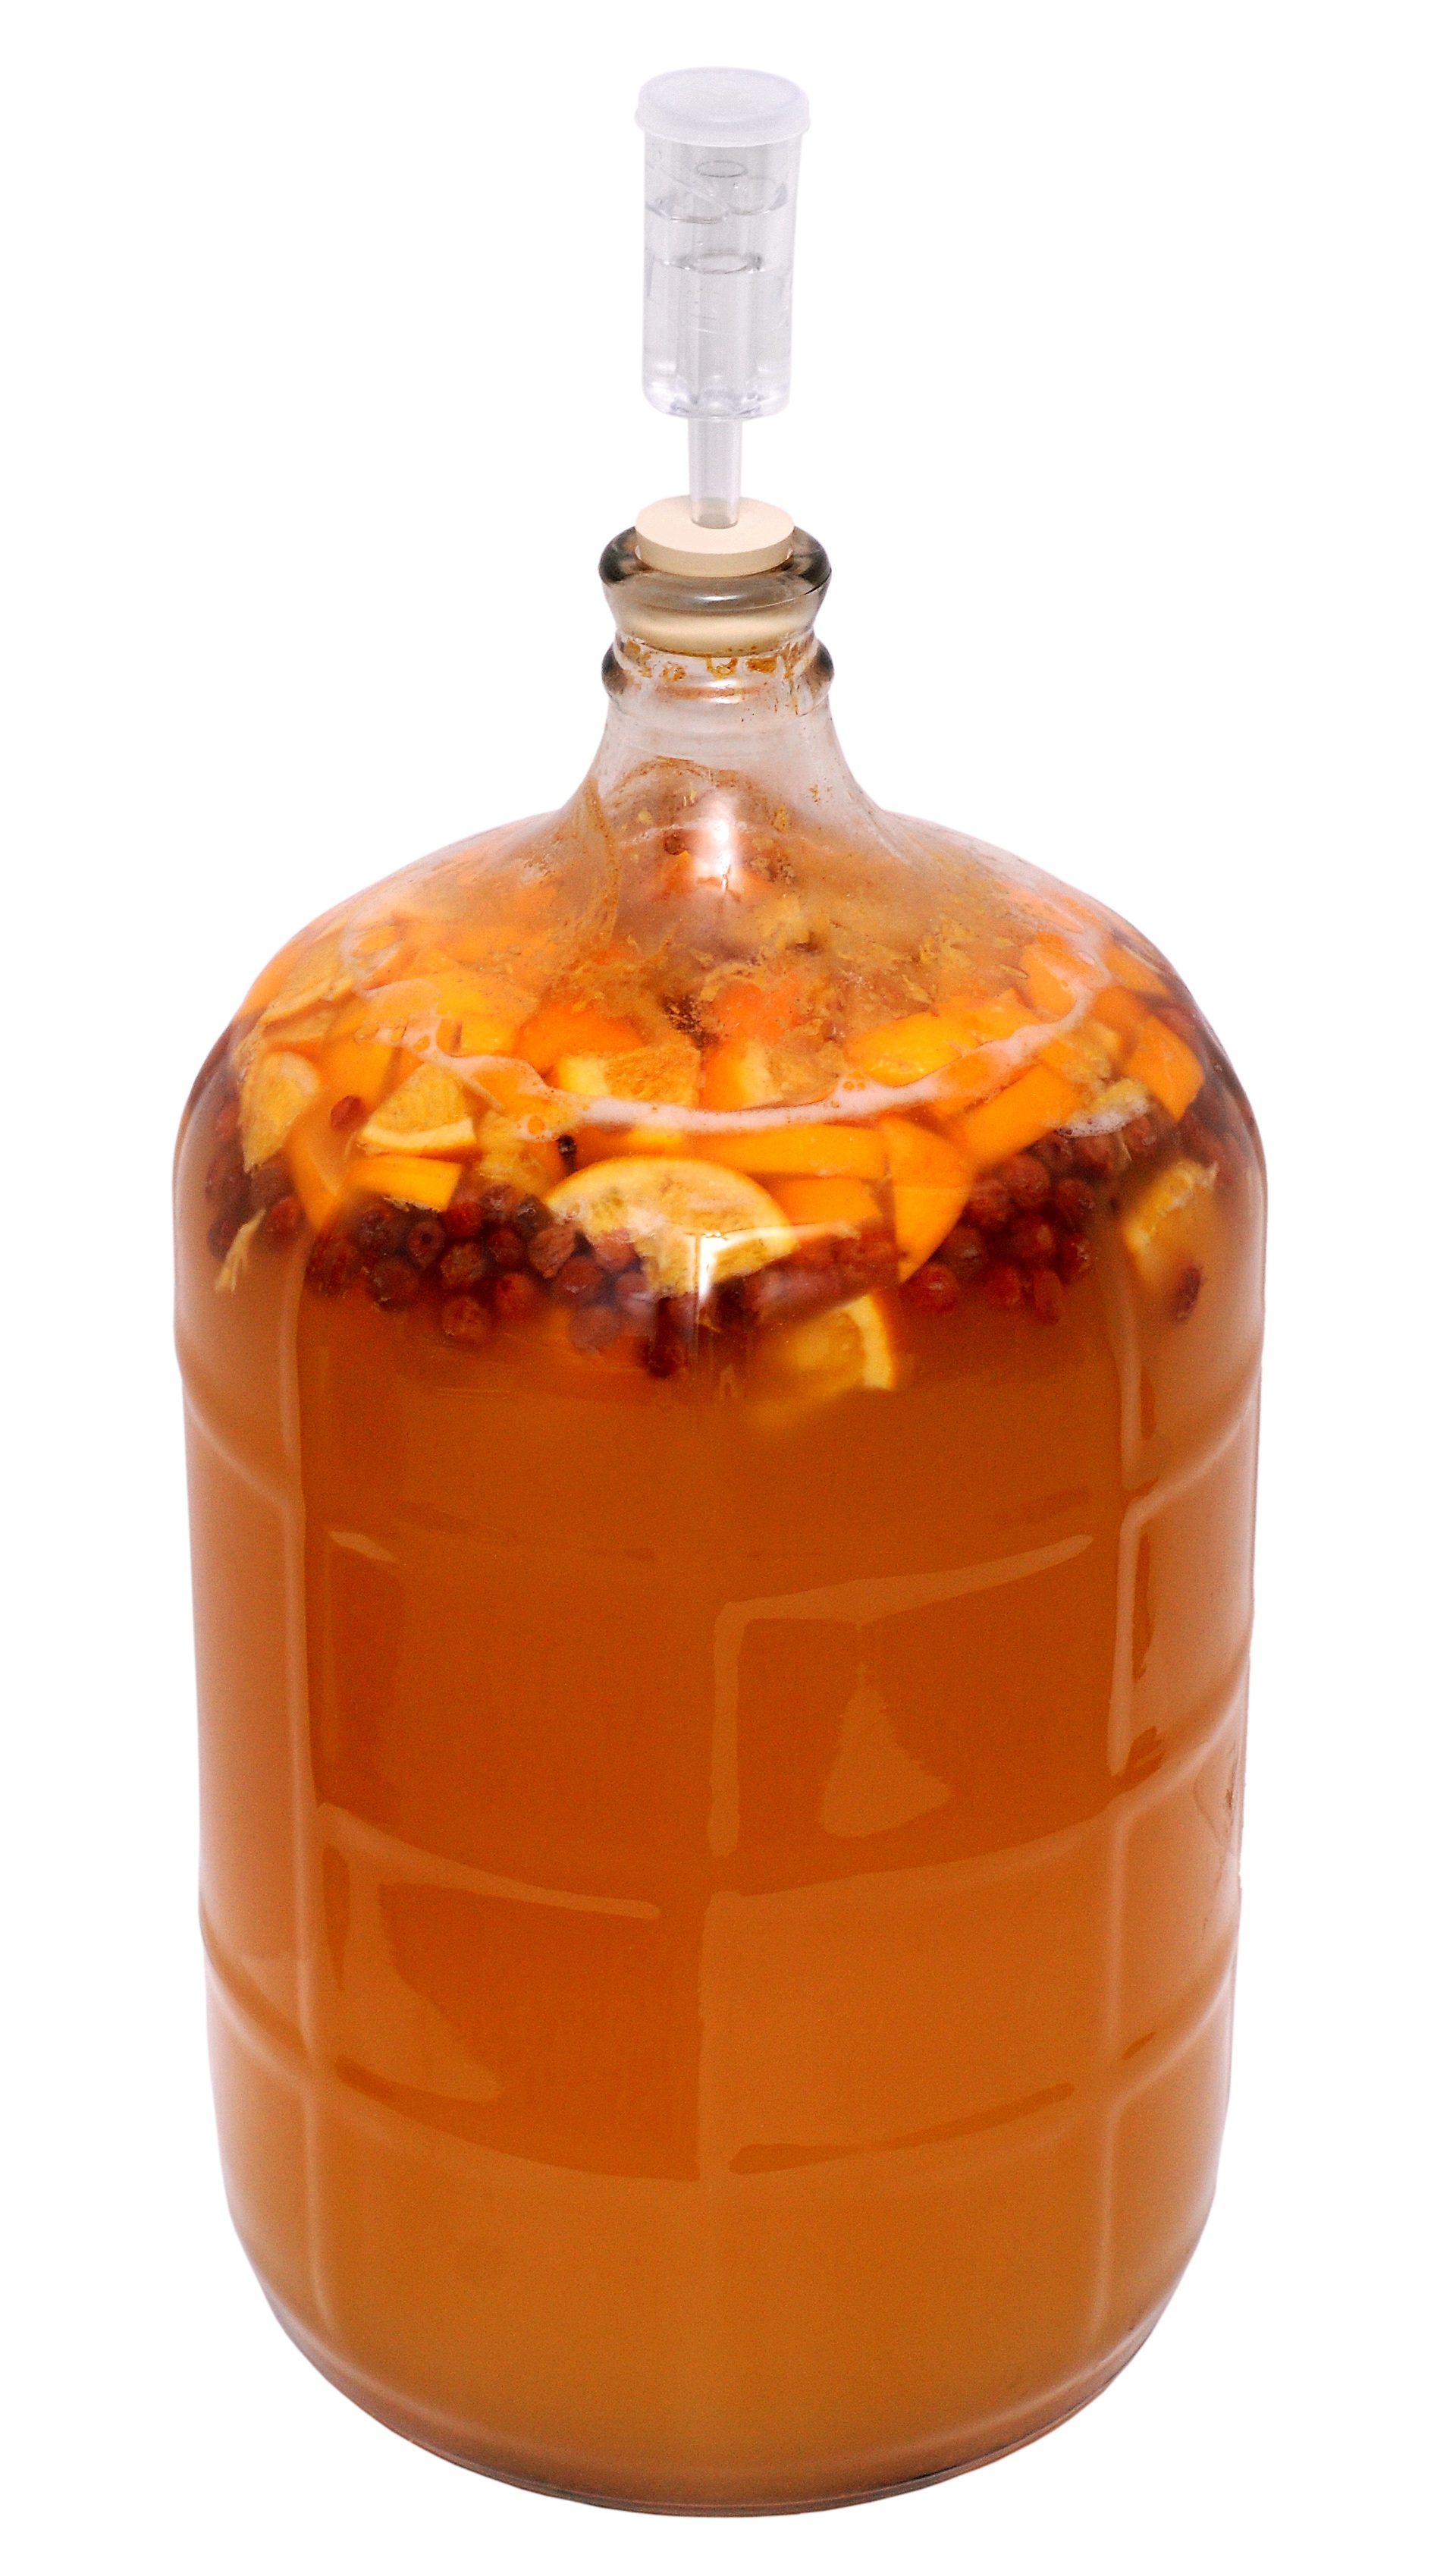
fruit, honey, orange, food, produce, drink, bottle, lighting, eat, glass bottle, whisky, liqueur, mead, diet, amber, brewing, man made object, distilled beverage